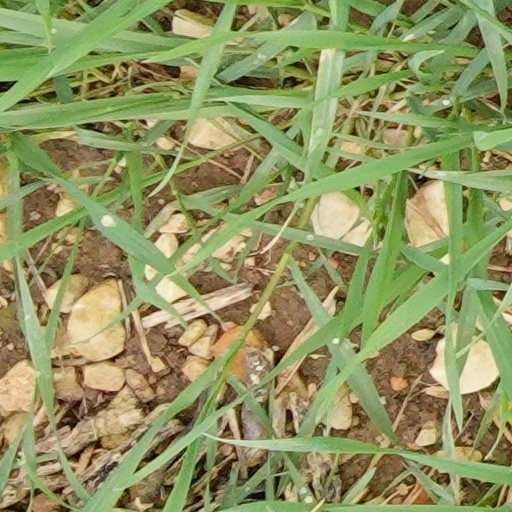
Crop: wheat